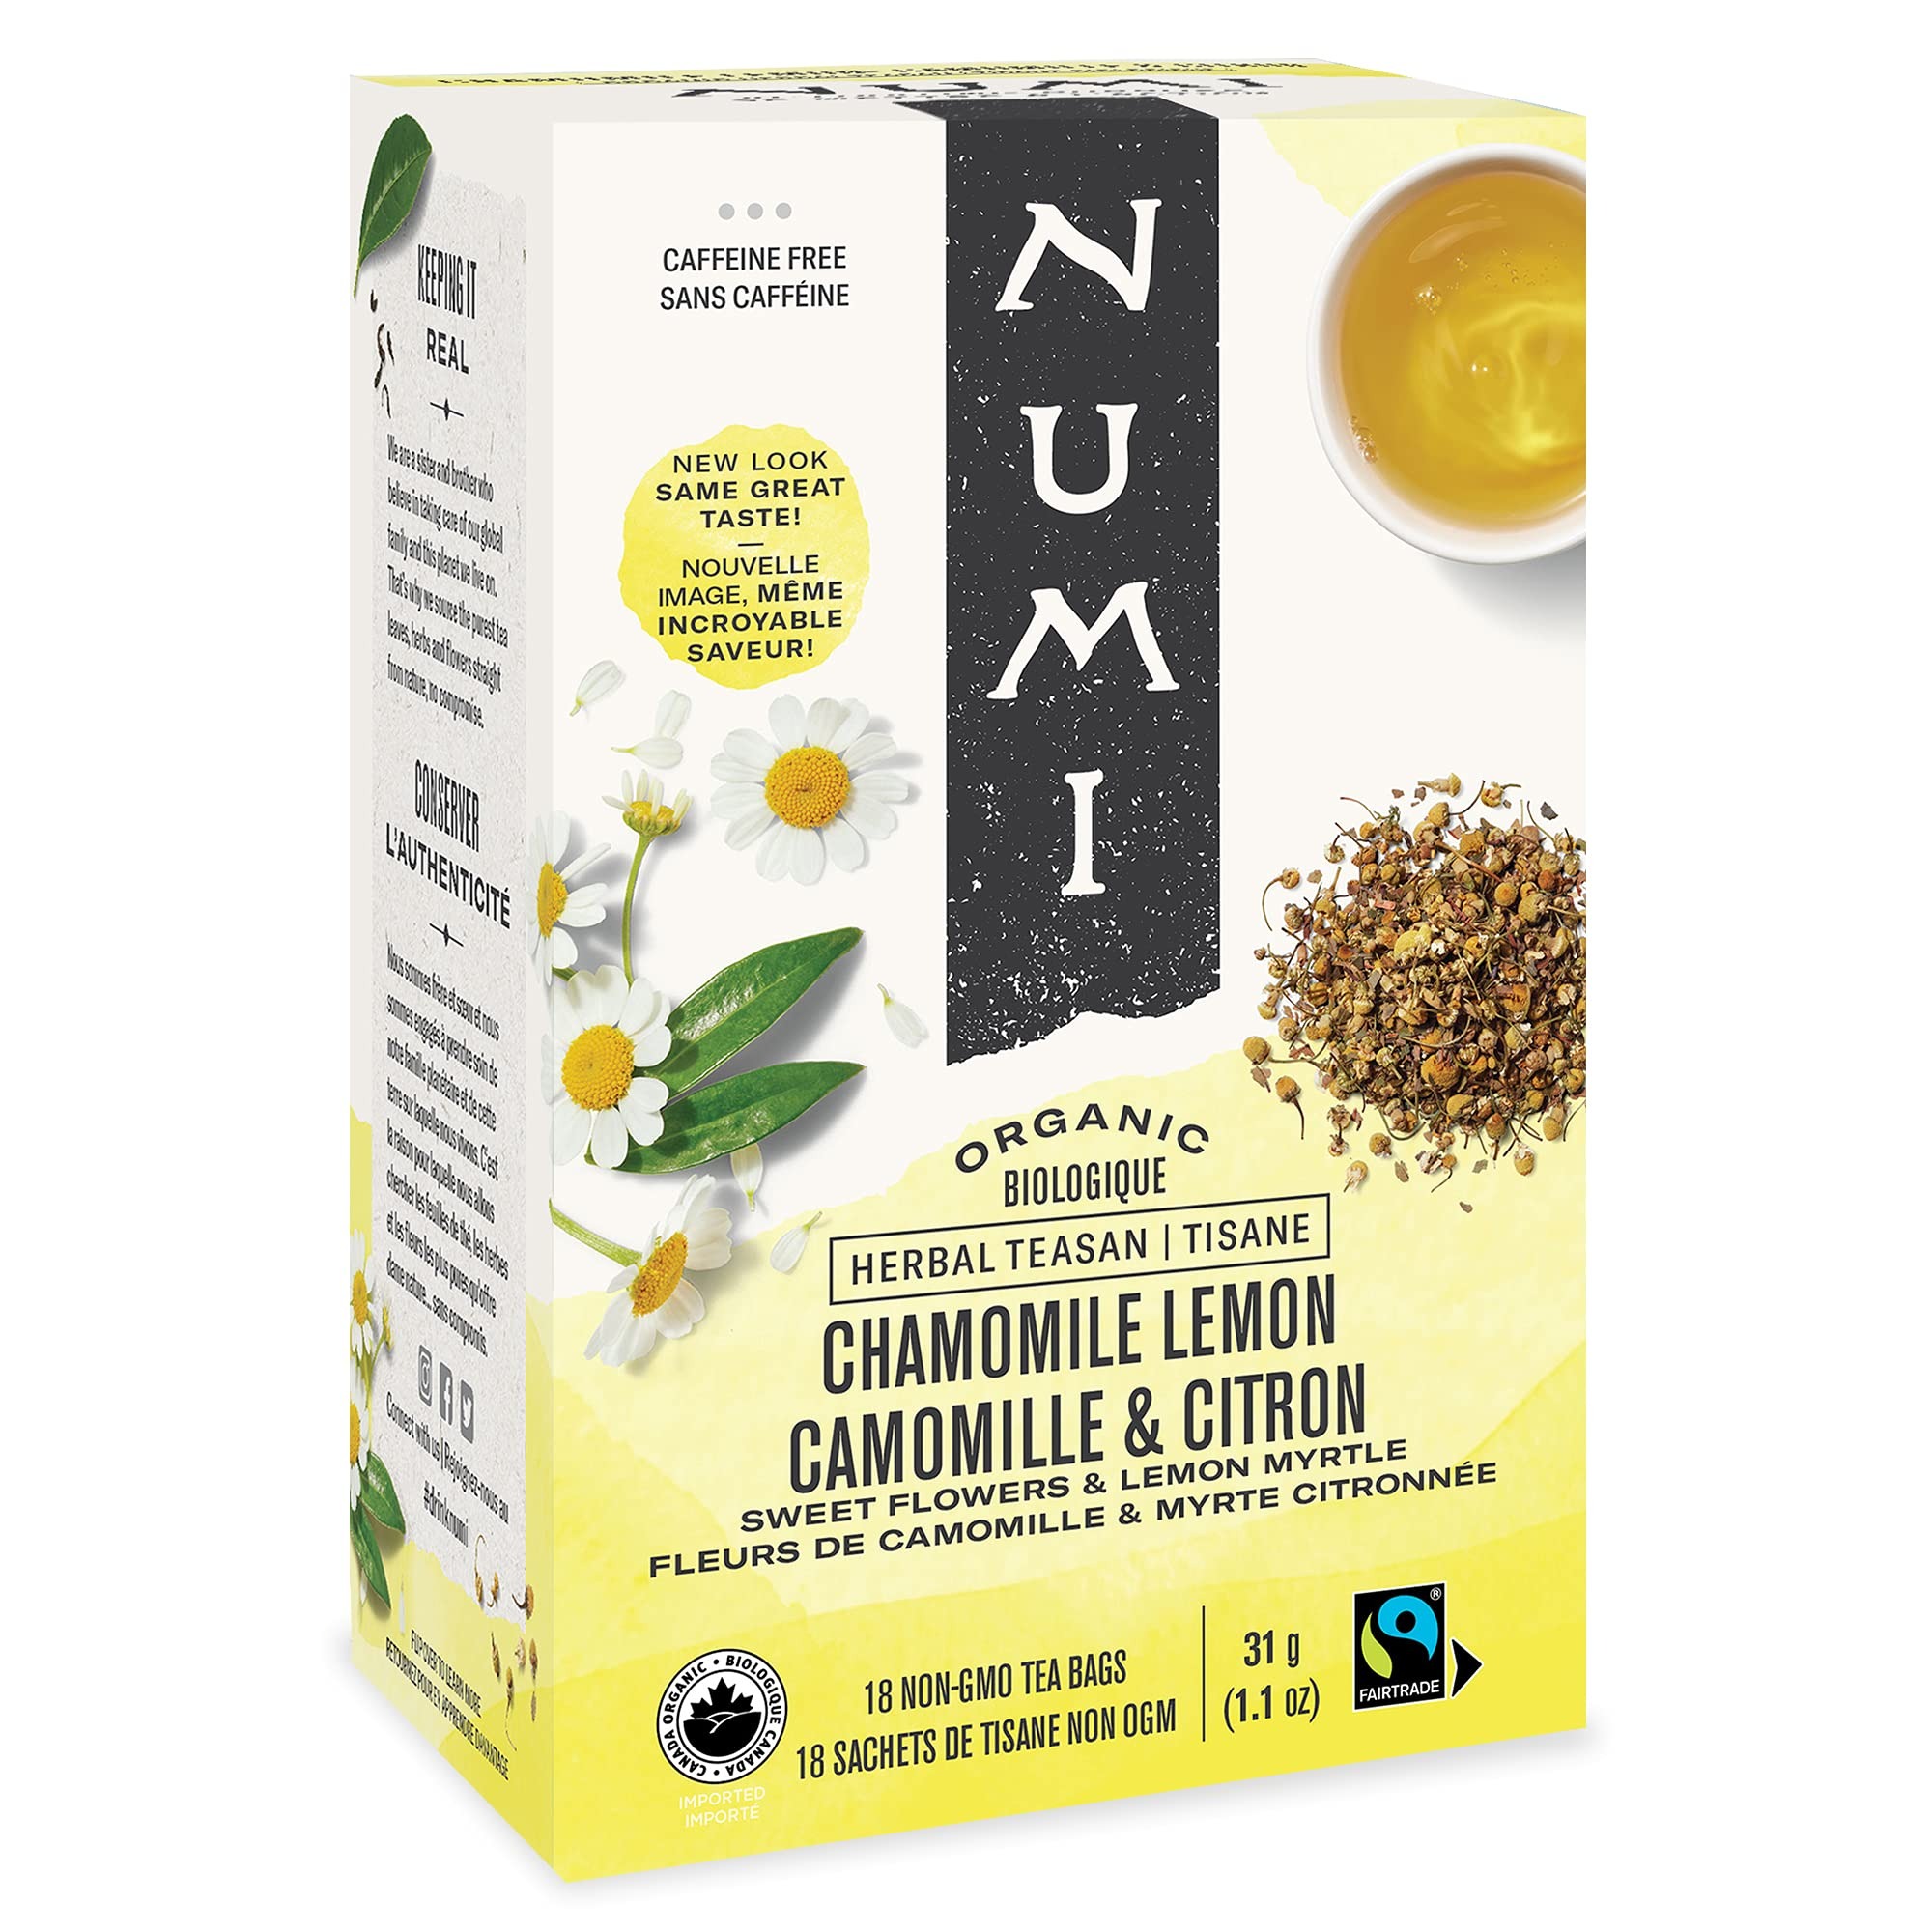
Item Name: NUMI Organic Chamomile LemonTea, 18 CT
Value: 18.0
Unit: Count

Price: 7.02